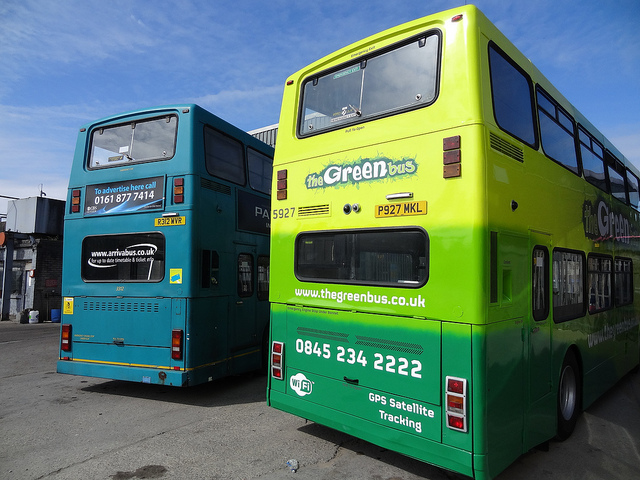
A blue bus and a green bus are parked side by side.